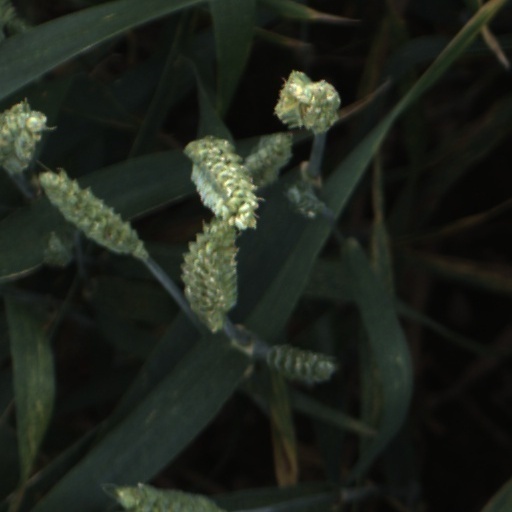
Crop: wheat